The Byrds

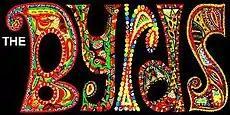
The Byrds' psychedelic mosaic logo

The tour enabled the band to meet and socialize with a number of top English groups, including the Rolling Stones and the Beatles. In particular, the band's relationship with the Beatles would prove important for both acts, with the two groups again meeting in Los Angeles some weeks later, upon the Byrds' return to America. During this period of fraternization, the Beatles were vocal in their support of the Byrds, publicly acknowledging them as creative competitors and naming them as their favorite American group. A number of authors, including Ian MacDonald, Richie Unterberger, and Bud Scoppa, have commented on the Byrds influence on the Beatles' late 1965 album "Rubber Soul", most notably on the songs "Nowhere Man" and "If I Needed Someone", the latter of which utilizes a guitar riff similar to that in the Byrds' cover of "The Bells of Rhymney".